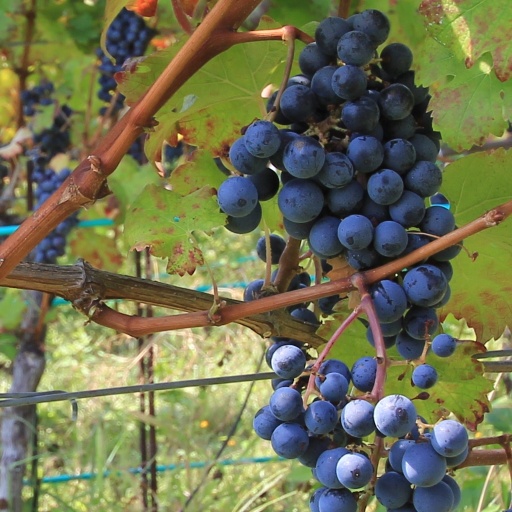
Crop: grape